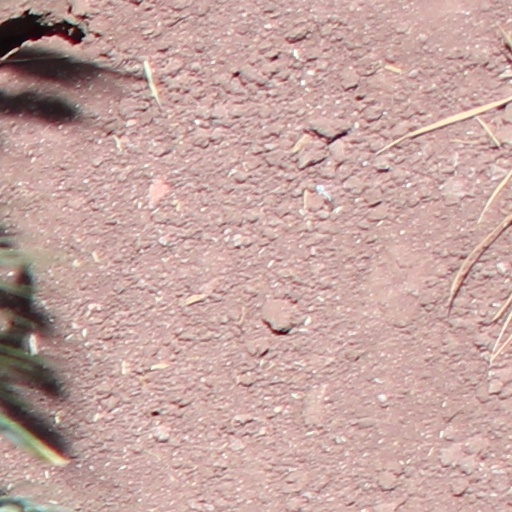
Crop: wheat